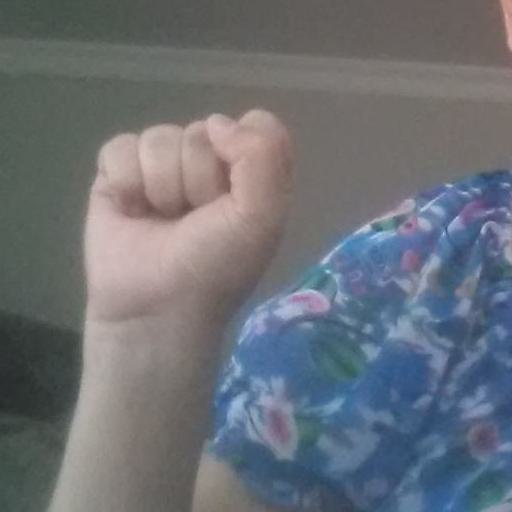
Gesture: fist